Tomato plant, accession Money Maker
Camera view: tilt-top (135 deg); turntable rotation: 90 degrees
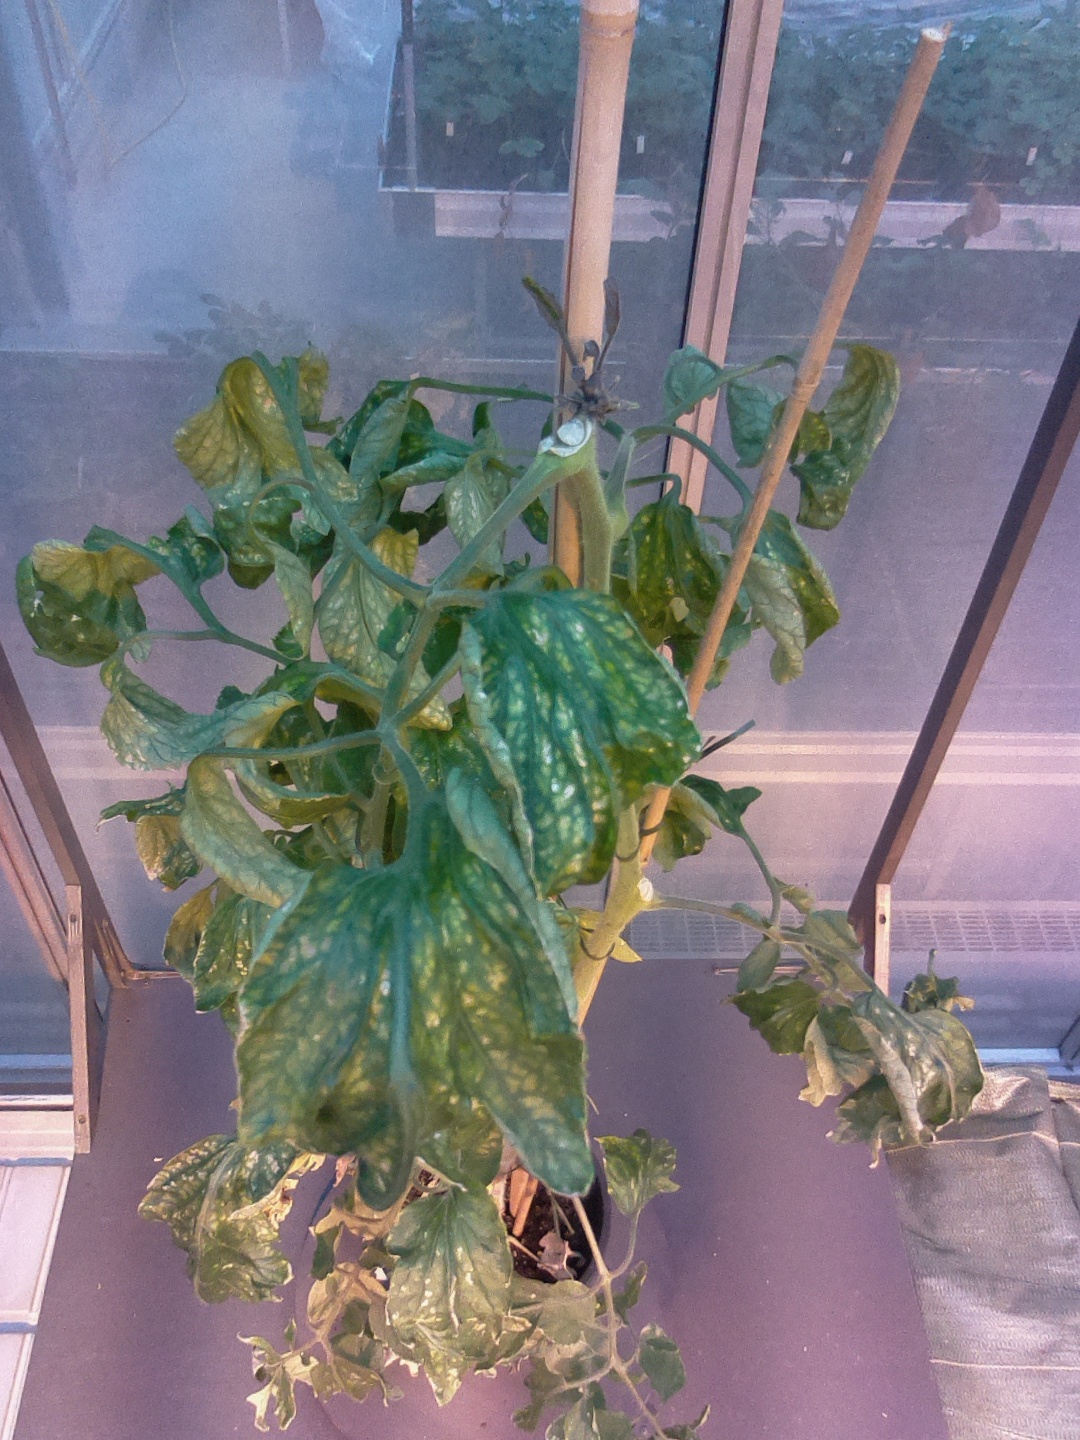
BBCH growth stage 29: 90%-100% Side shoots formed